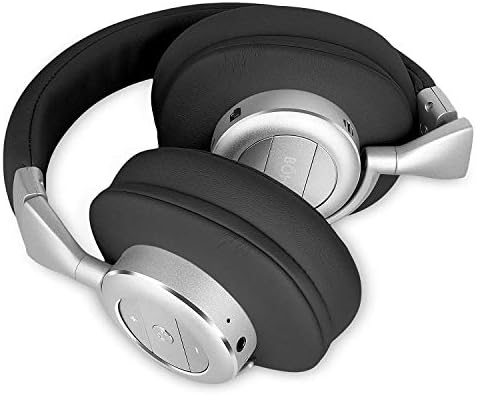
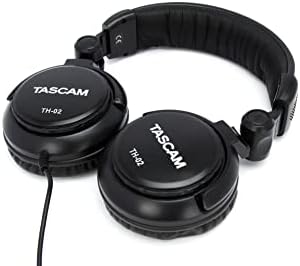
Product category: headphones
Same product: no